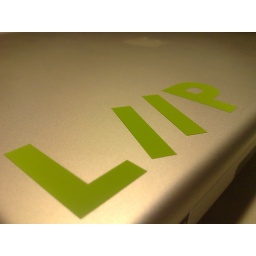
Liip green laptop stiker near